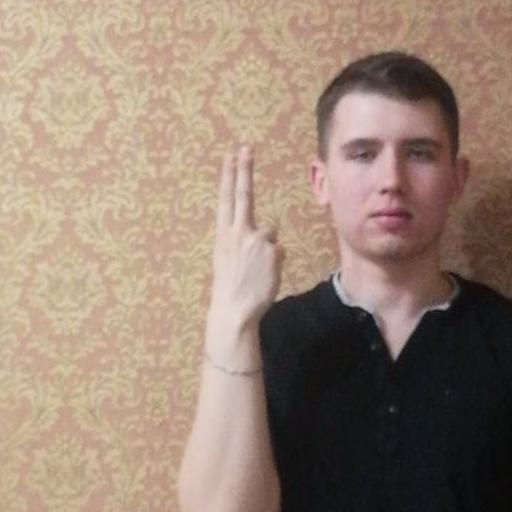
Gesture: two_up_inverted